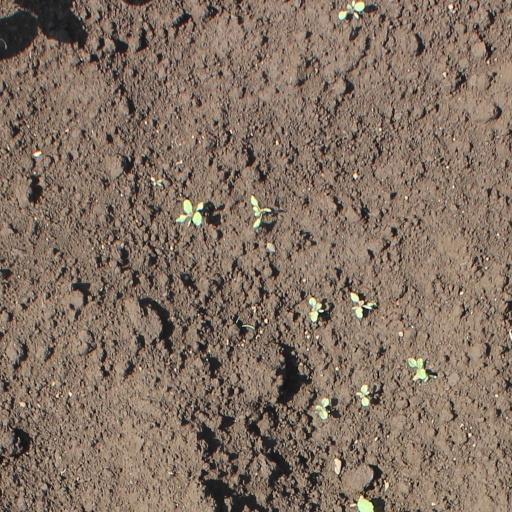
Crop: soybean